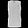
Label: T - shirt / top